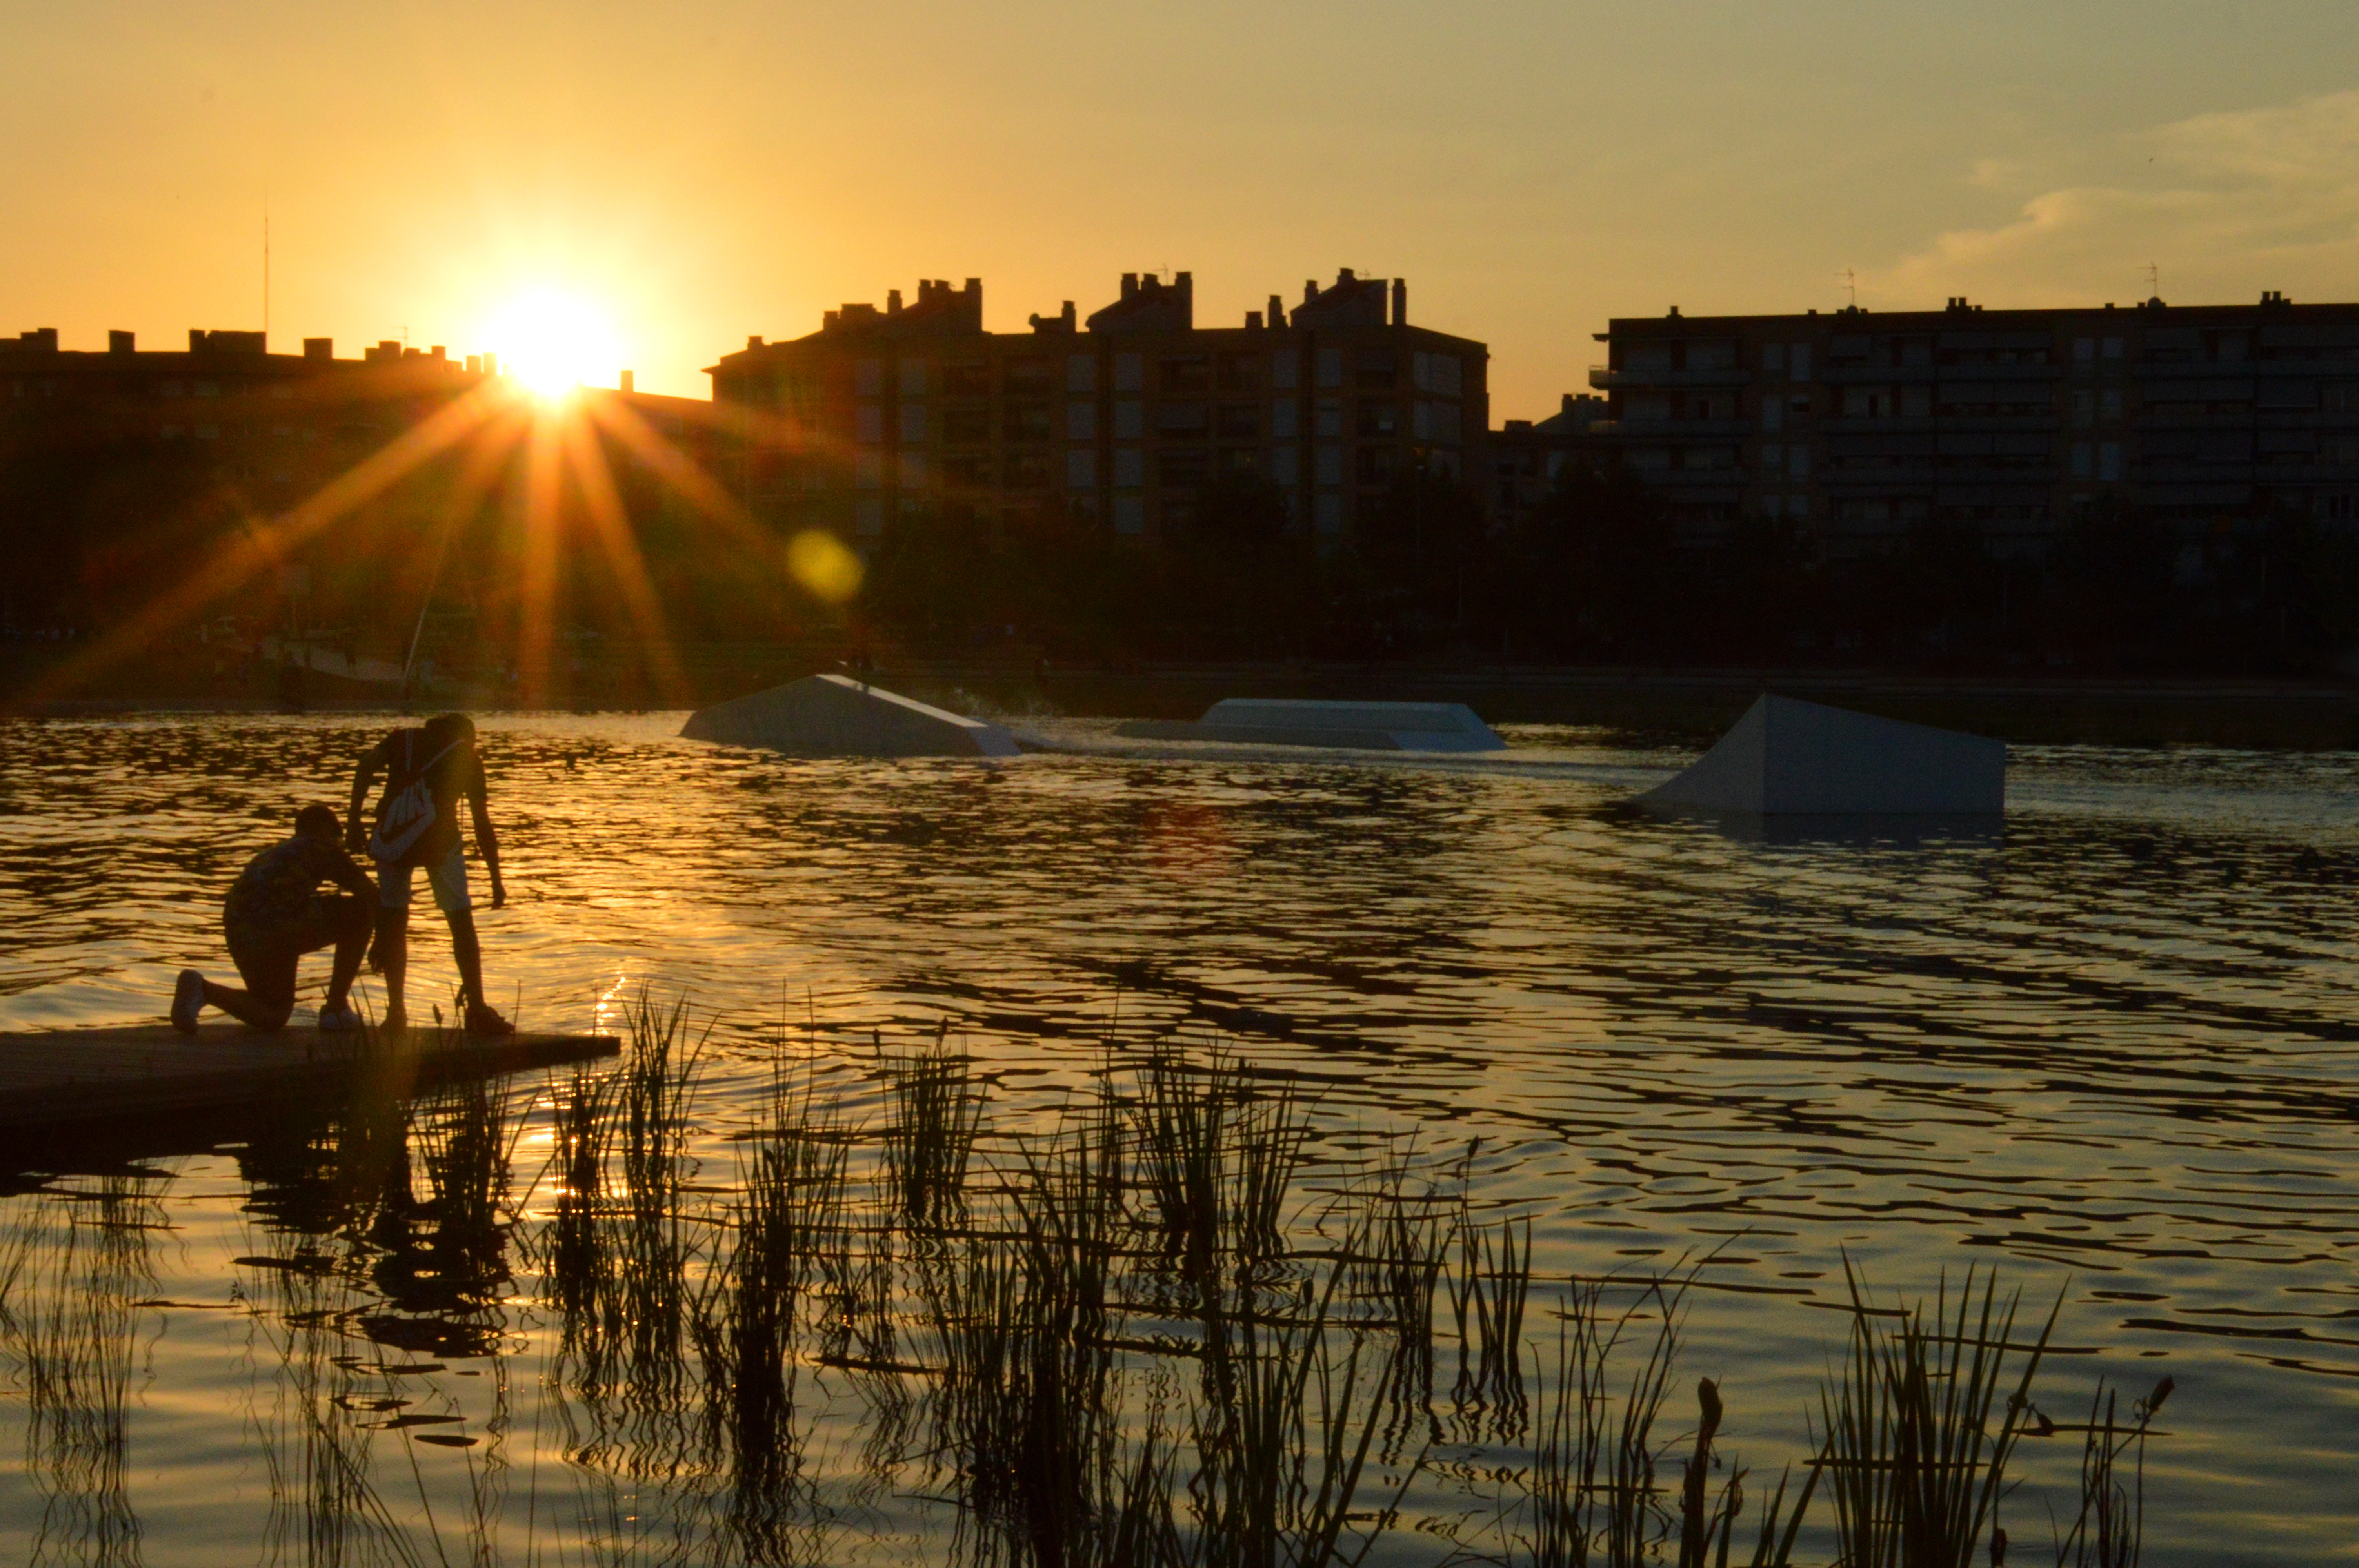
beach, landscape, sea, coast, water, ocean, sky, sun, sunrise, sunset, sunlight, morning, shore, wave, lake, dawn, city, river, dusk, evening, golden, reflection, bay, body of water, lac, stadt, see, sonnenuntergang, ciudad, or, lago, dorado, flickrfriday, ocaso, coucherdusoleil, ville, tramonto, postadesol, llac, citt, ciutat, aureo, daurat